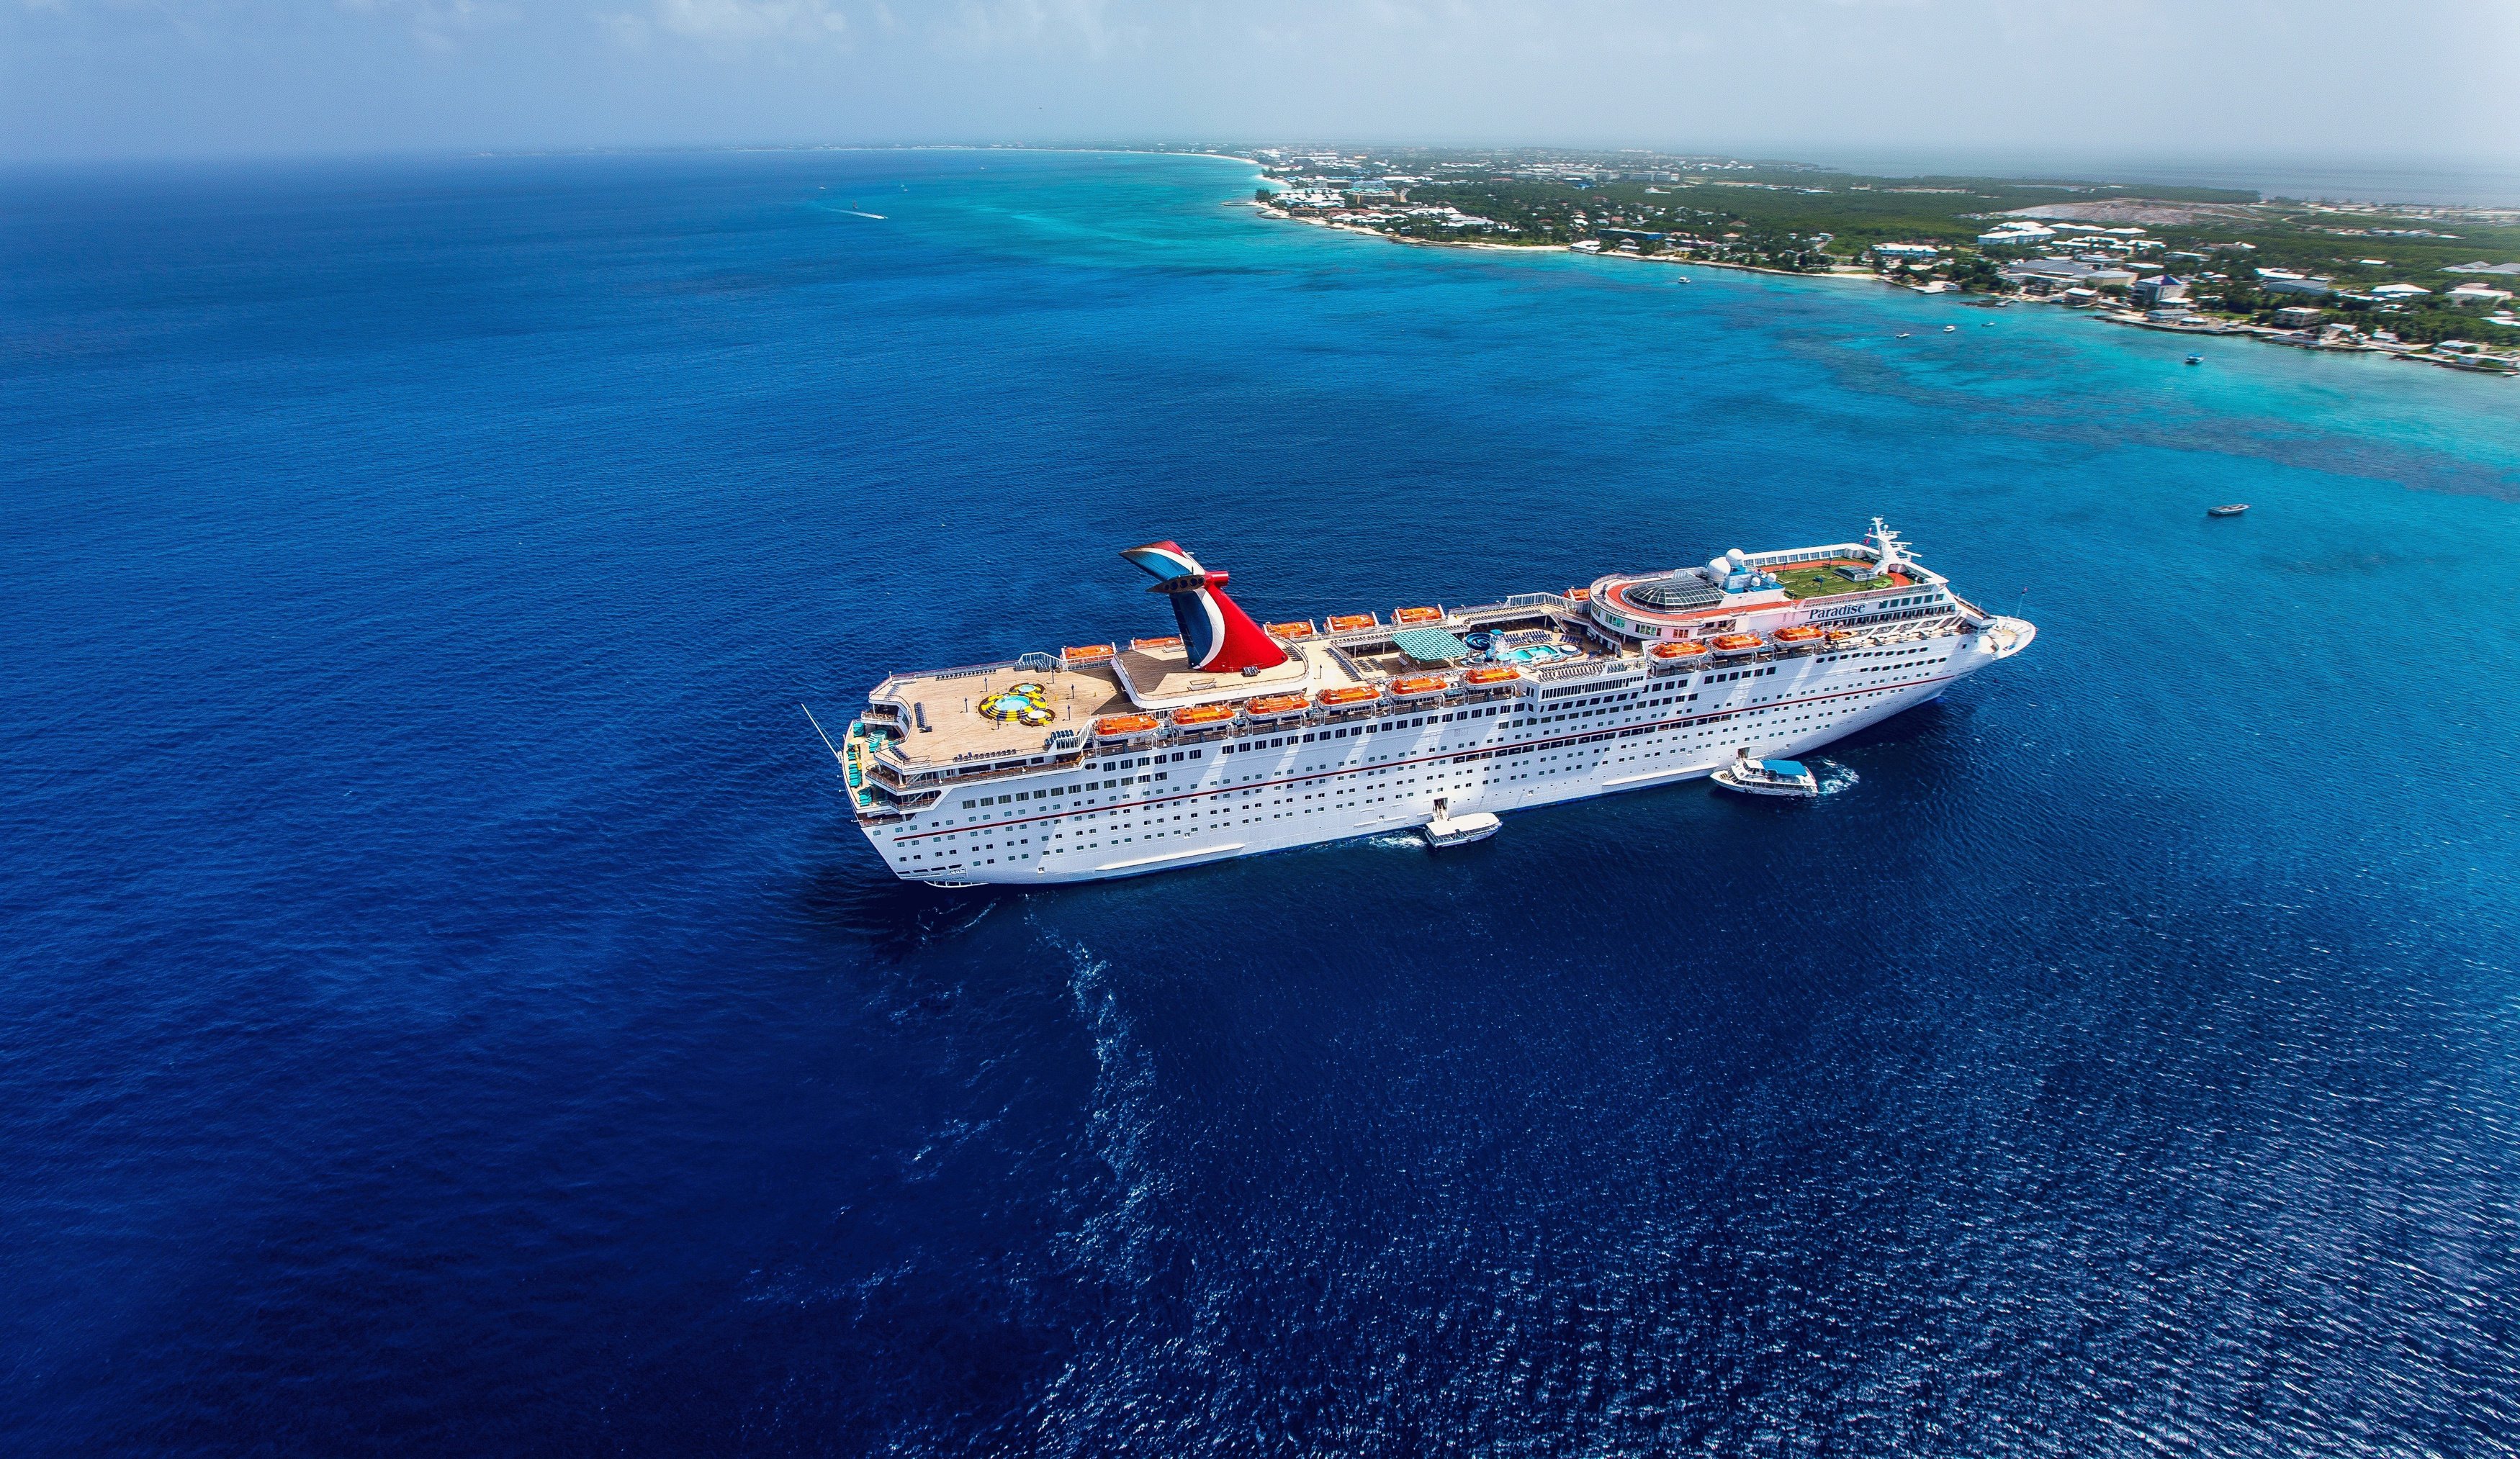
Vehicle type: Ships